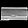
Label: Bag